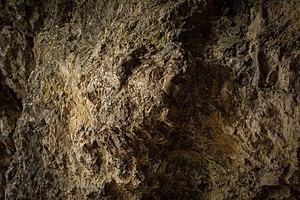
Les Grottes et art de la période glaciaire dans le Jura souabe sont un ensemble de sites et d'artéfacts archéologiques inscrits au patrimoine mondial de l'humanité par l'UNESCO en 2017.
La grotte de Vogelherd, formée de roches karstiques, est localisée près de la ville de Niederstotzingen au sein de la vallée de la Lone dans le Land du Bade-Wurtemberg, en Allemagne.